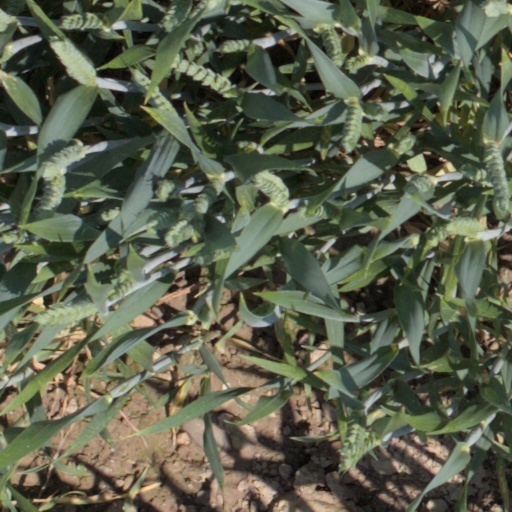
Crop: wheat